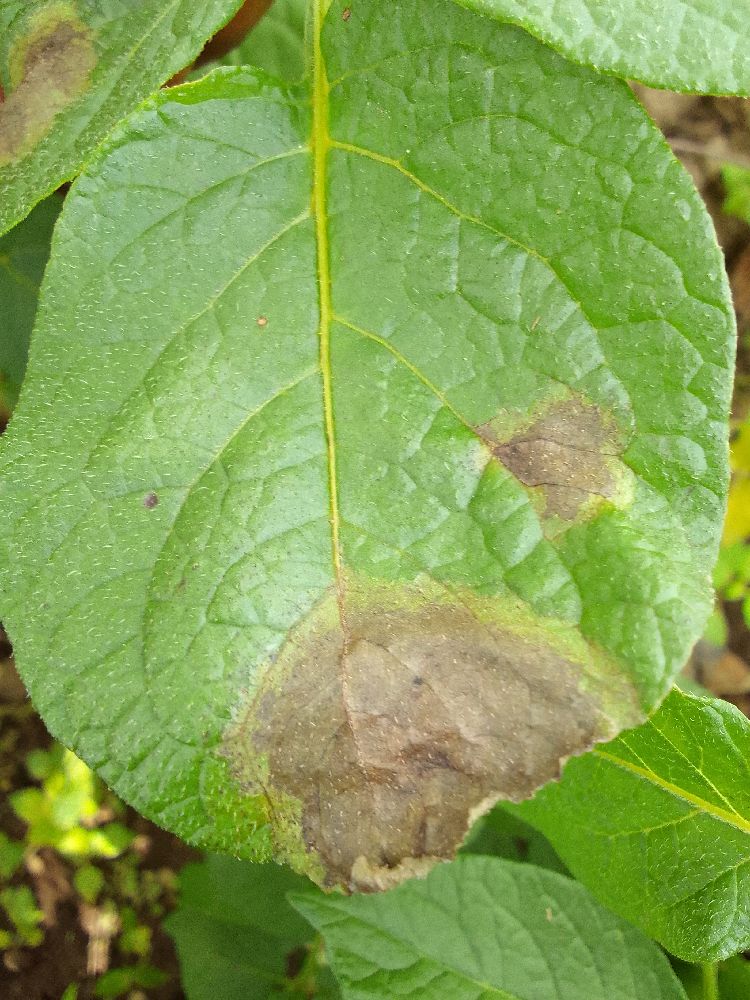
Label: Late blight